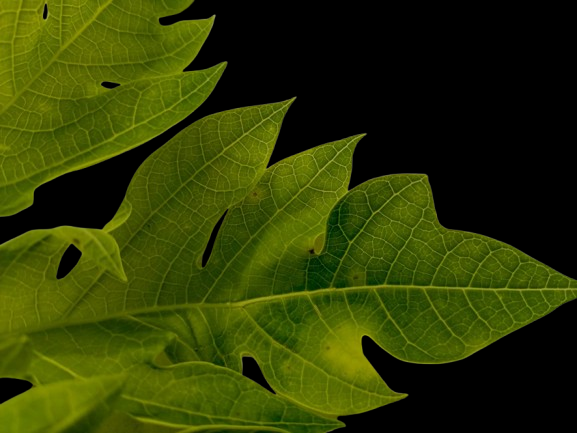
Crop: Papaya
Label: Healthy_leaf